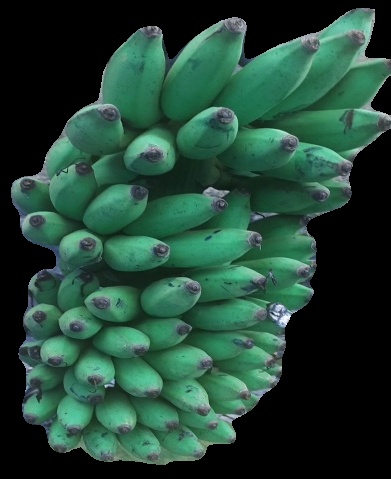
Variety: elakki-bale
Grade: grade2